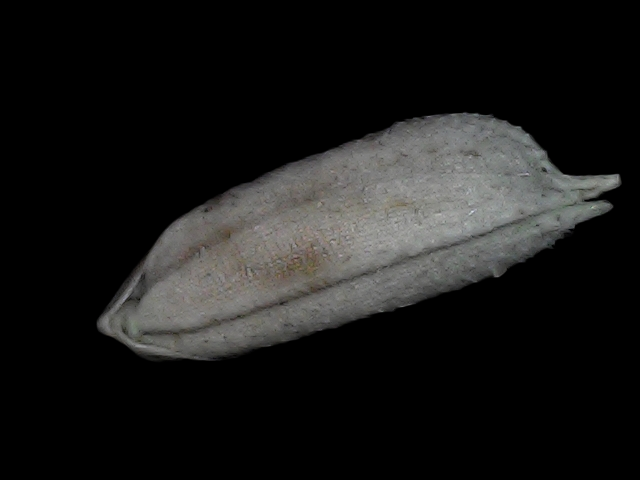
Rice variety: Bd79